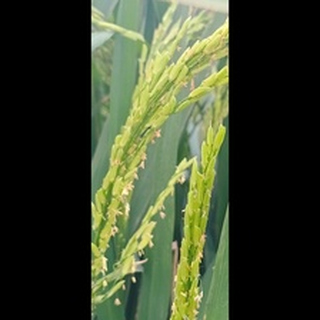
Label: healthy_rice